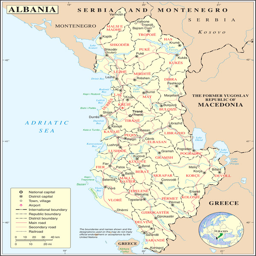
large detailed political and administrative map with all cities , roads and airports .